2009 UEFA Champions League final

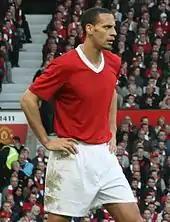
A mixed-race man with very short dark hair standing with his hands on his hips. He is wearing a red football shirt with a white V-neck and white shorts.

Manchester United's starting right-winger from the 2008 final, Owen Hargreaves, missed the match as he was still in rehabilitation after a double knee operation to cure his tendinitis problems that had seen him play little part in the 2008–09 Champions League campaign. It had been expected that defender Wes Brown would also miss the match after suffering a recurrence of a foot injury, but he returned to training quicker than expected and was involved in United's match against Hull City on 24 May, although he picked up a slight knock during the game. Rio Ferdinand was also a doubt following a calf injury that has kept him out of the United side since the semi-final second leg against Arsenal; Alex Ferguson had said that Ferdinand might not start in Rome if he was not fit to play against Hull, but he later admitted that Ferdinand was on course to recover in time to play in the match. Second-choice goalkeeper Ben Foster also missed the match after requiring surgery to repair a ruptured ligament in his right thumb in May 2009. On the other hand, following John O'Shea's winning goal in Manchester United's semi-final first leg victory over Arsenal, United manager Alex Ferguson suggested that the Irish utility player would be guaranteed a place in the starting line-up were United to reach the final. O'Shea's place in the team was confirmed at Manchester United's media day the week before the final. South Korean midfielder Park Ji-sung was also promised a place in the team after he missed the 2008 final, finally making him the first Asian to appear in a European Cup final. Cristiano Ronaldo suffered a slight injury scare in training the night before the final, requiring a bandage on his lower right leg, but he was eventually fit enough to play in the match.